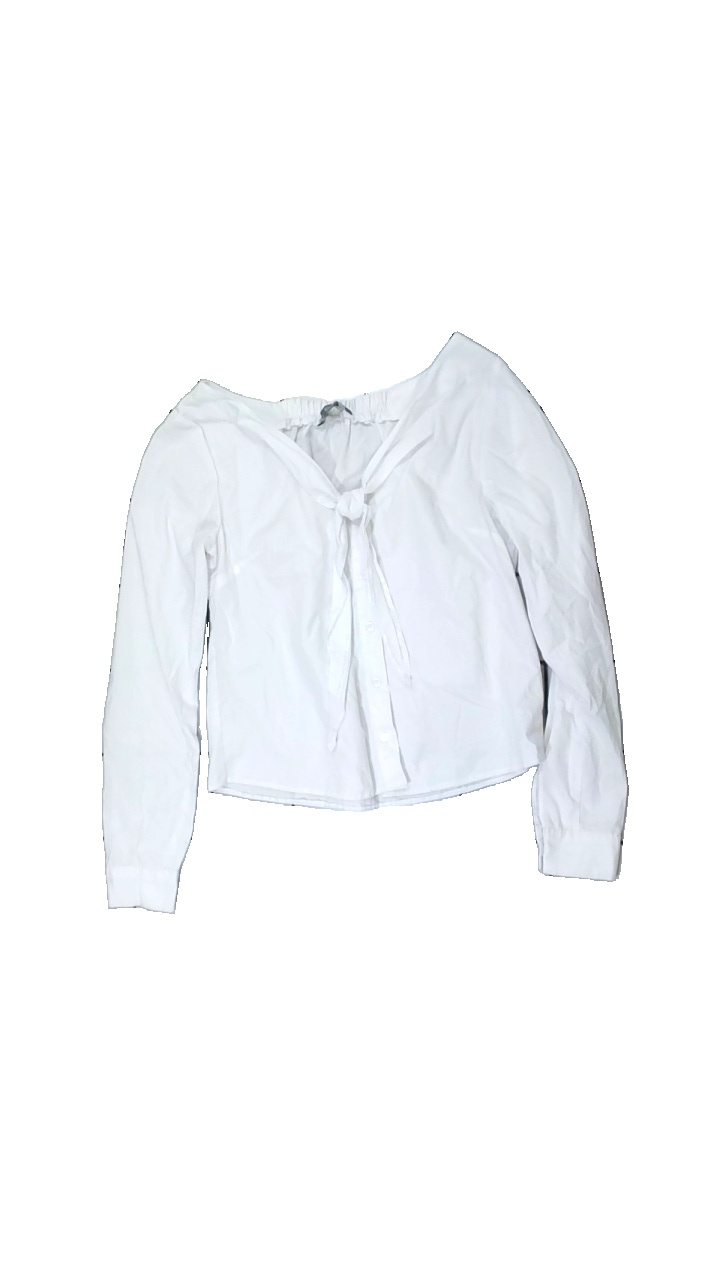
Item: Blouse (Ladies)
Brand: Primark
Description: vit skjorta med knytsnöre fram
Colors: White
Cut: Regular
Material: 65% polyester 35% cotton
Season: All
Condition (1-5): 4
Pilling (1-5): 5
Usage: Reuse
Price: <50